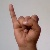
The image shows a hand gesture representing the letter 'I' in Indian Sign Language.